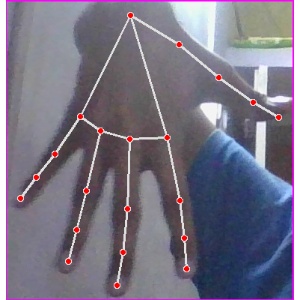
अक्षर: ढ